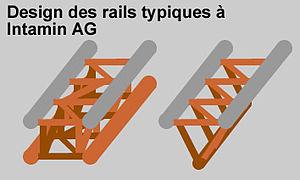
Schéma du design des rails typique à Intamin AG. Dessin créé par moi-même, Sam-Pig.
On entend par rails tubulaires, deux rails parallèles et de forme cylindrique permettant aux wagons des montagnes russes de réaliser des manœuvres beaucoup plus audacieuses et de traverser des éléments plus tortueux que ce que permet le rail traditionnel plat.
Intamin AG, usuellement abrégée Intamin, est une société de conception et de construction de montagnes russes, tours de chute et autres attractions à sensations fortes. Elle est aussi connue, dans une moindre mesure, dans le transport public comme constructeur de monorails. Son siège social se trouve à Wollerau, en Suisse.